Puma (German infantry fighting vehicle)

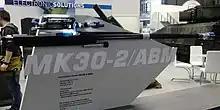
MK 30-2/ABM

The primary armament of the Puma is a Rheinmetall 30 mm MK 30-2/ABM ("Air Burst Munitions") autocannon, which has a rate of fire of 200 rounds per minute and an effective range of 3,000 m. The smaller 30×173mm cartridge offers major advantages over, for example, the Bofors 40 mm gun mounted on the CV9040 because of a much lower ammunition size and weight. The belt feed system provides a large number of rounds ready to fire, while the 40 mm offers only 24 shots per magazine. This is not a problem in a CV9040, but would force the Puma off the battlefield to reload the unmanned turret.